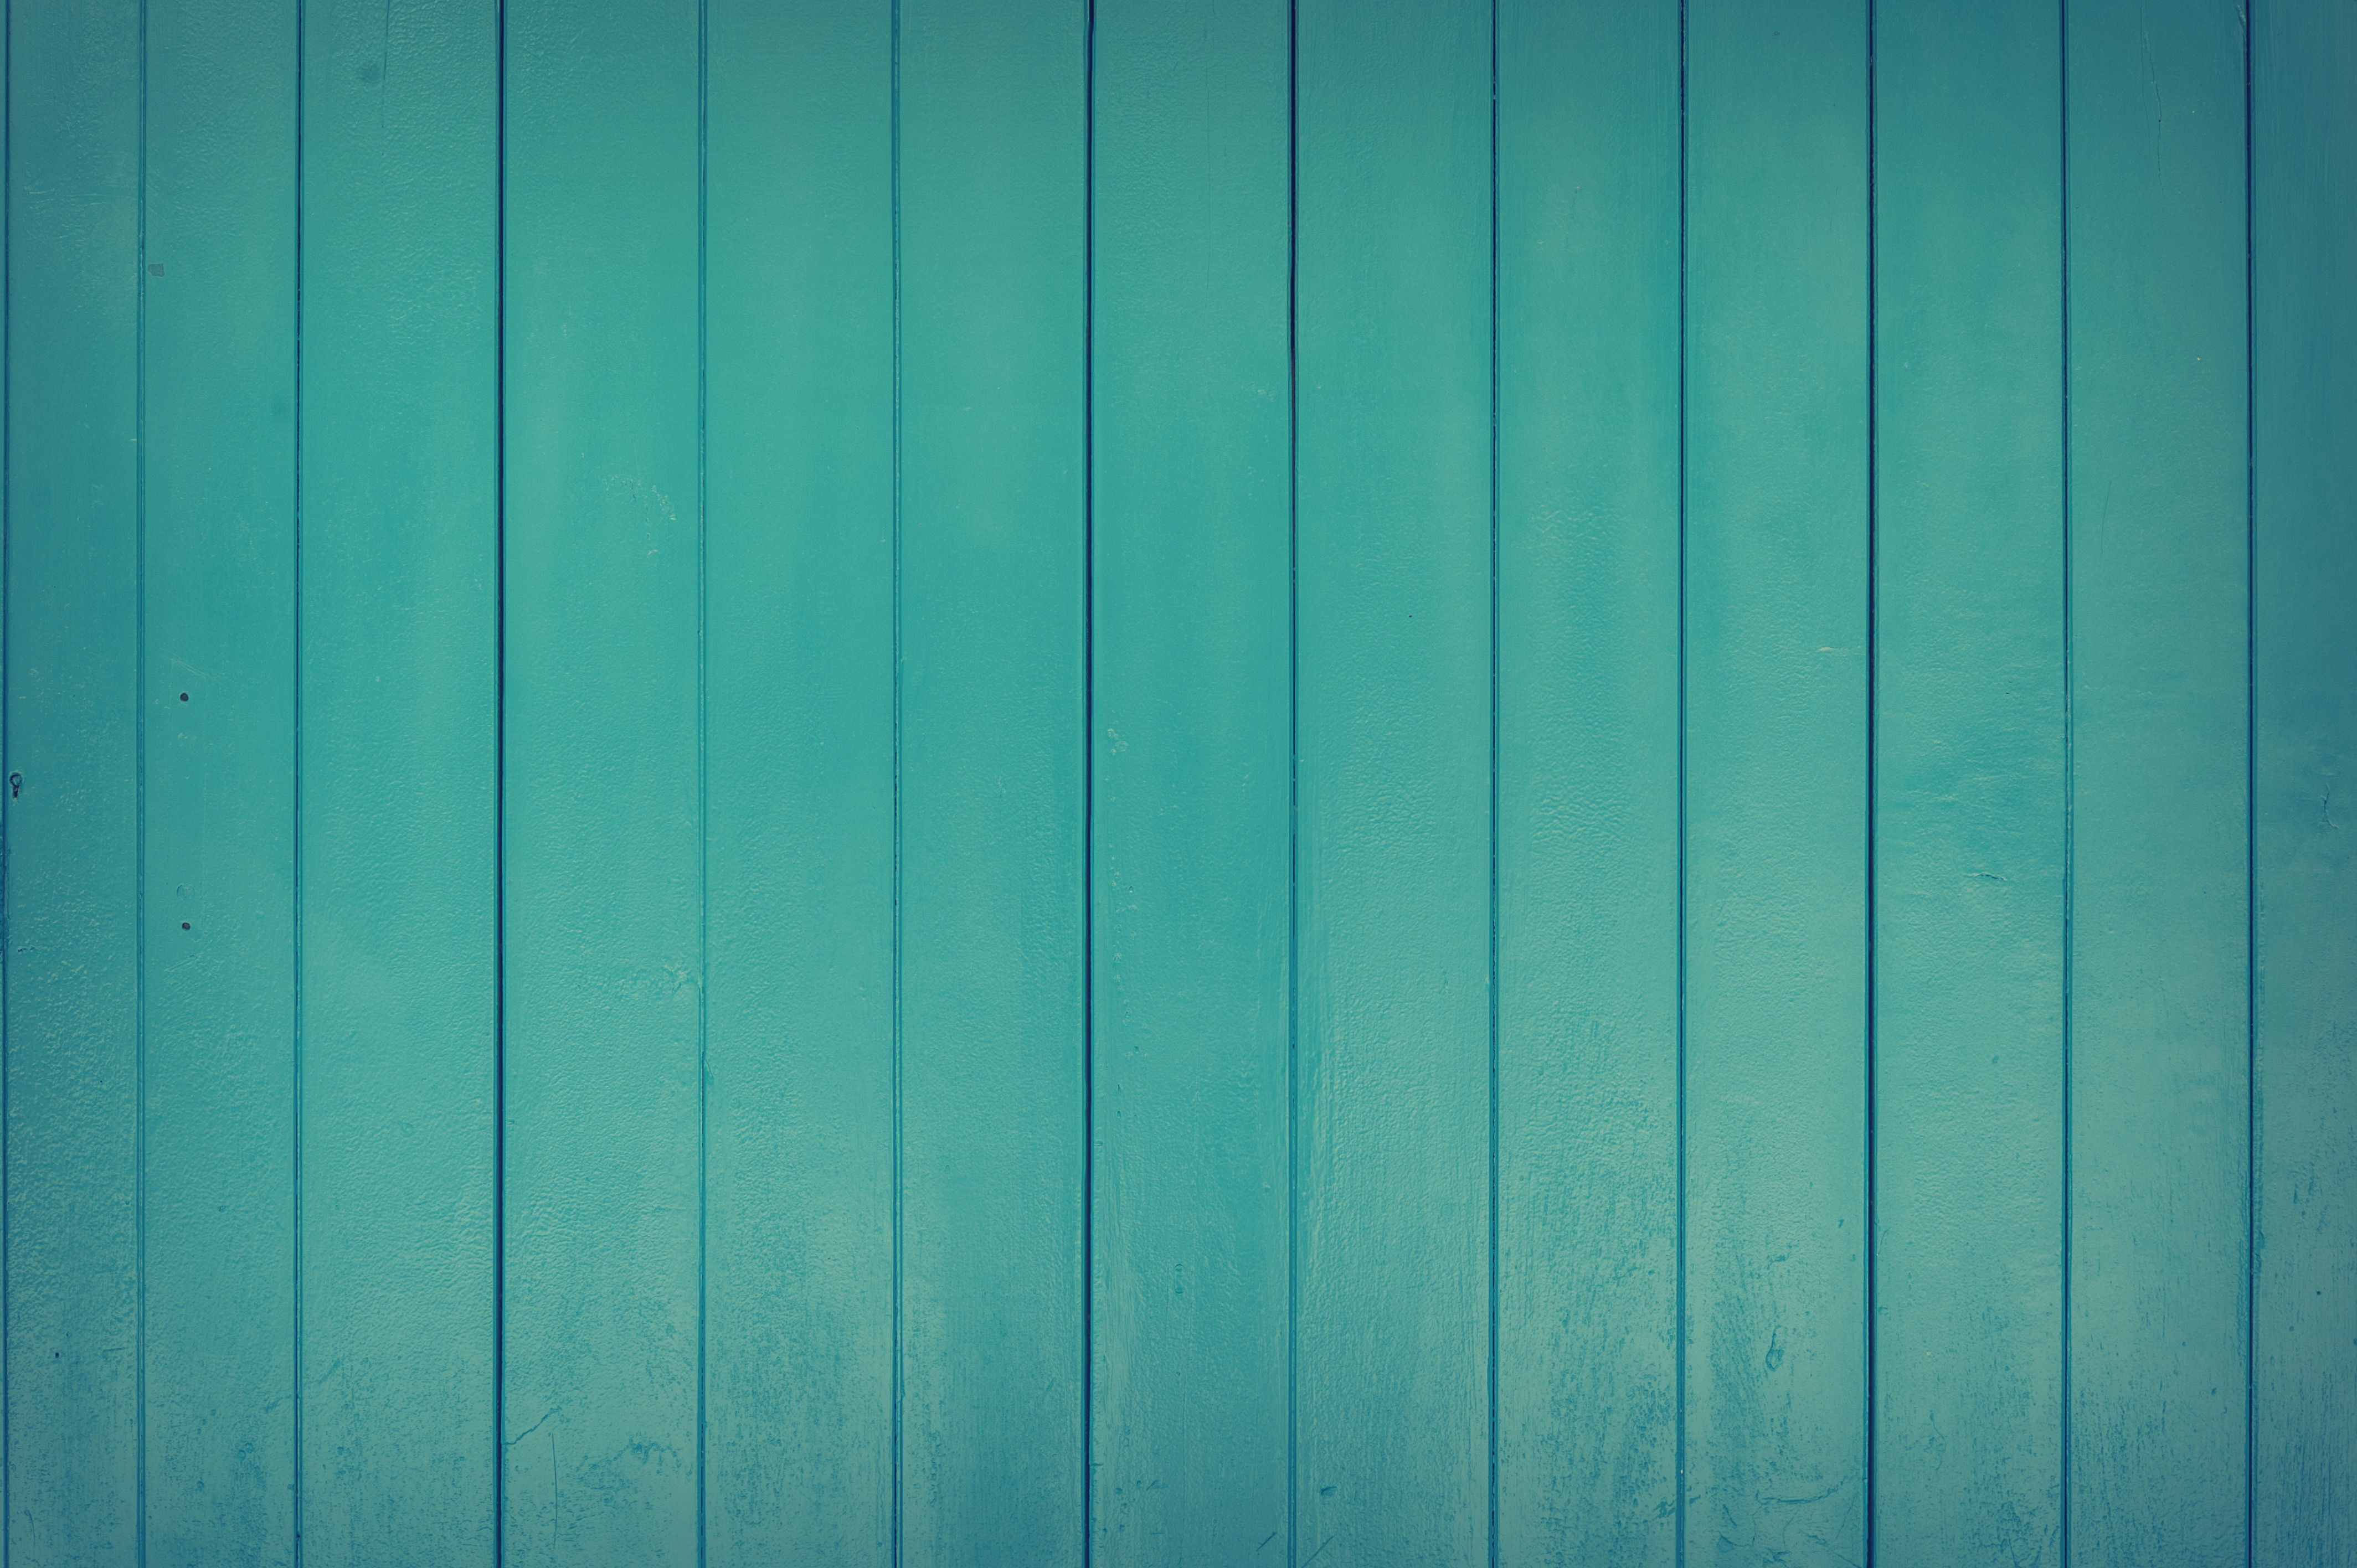
wood, texture, floor, wall, pattern, line, green, color, blue, door, circle, surface, interior design, shape, window covering